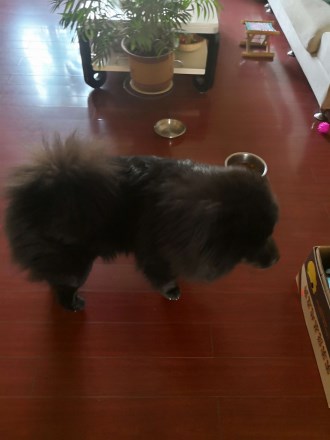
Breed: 329-n000119-chow